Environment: real
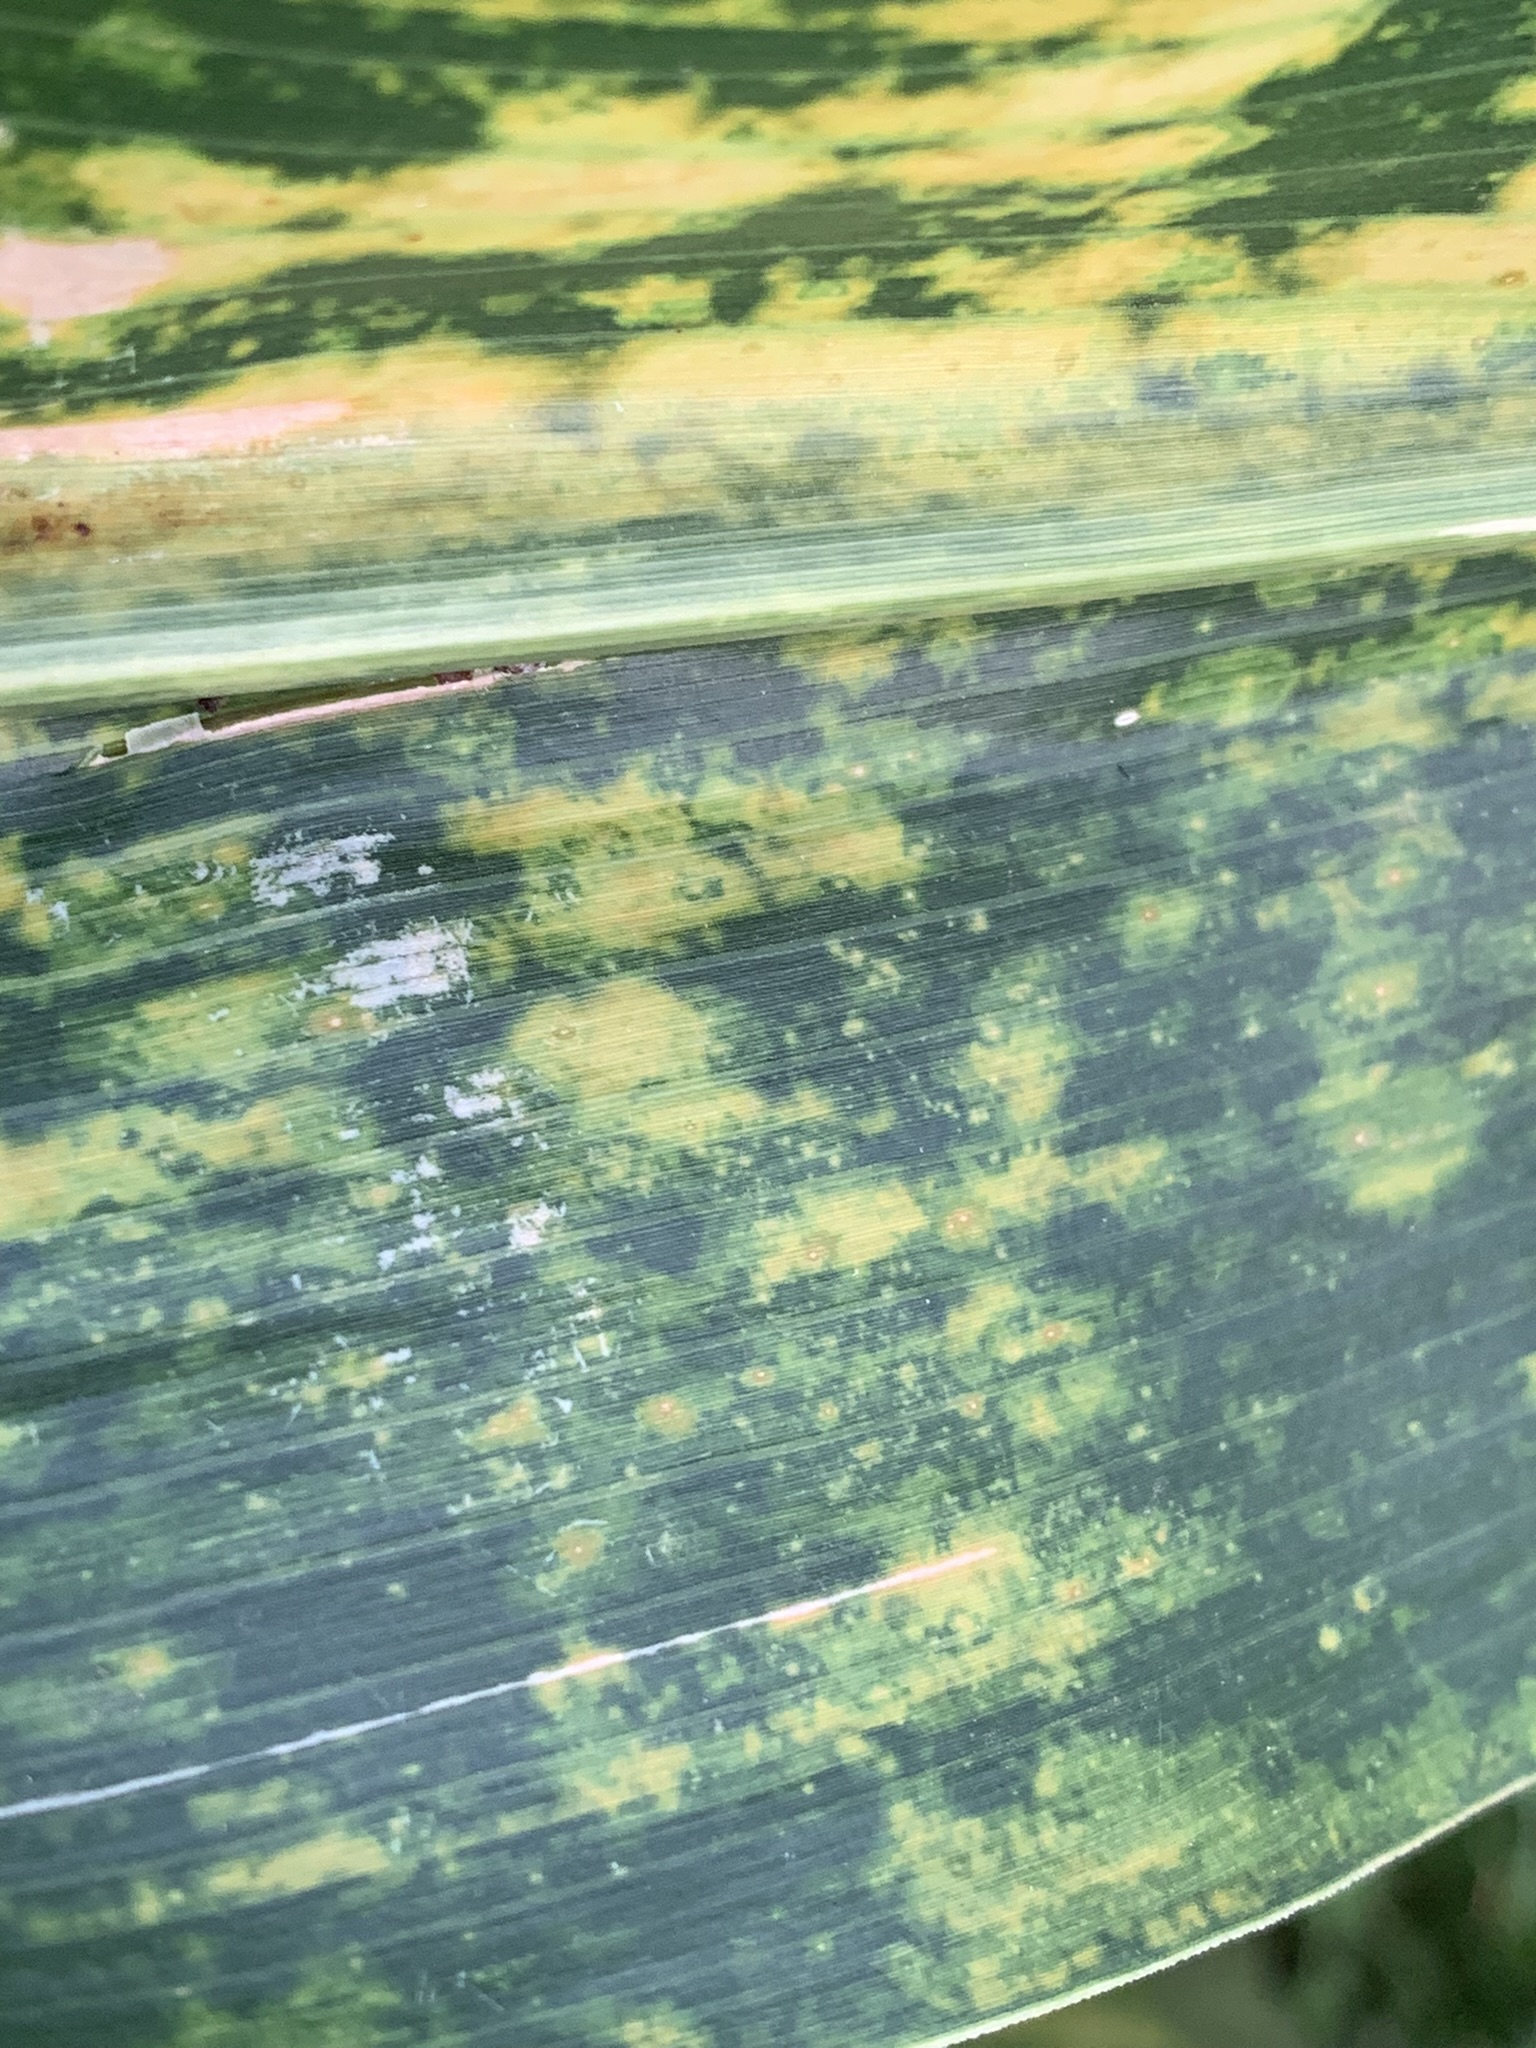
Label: lethal_necrosis